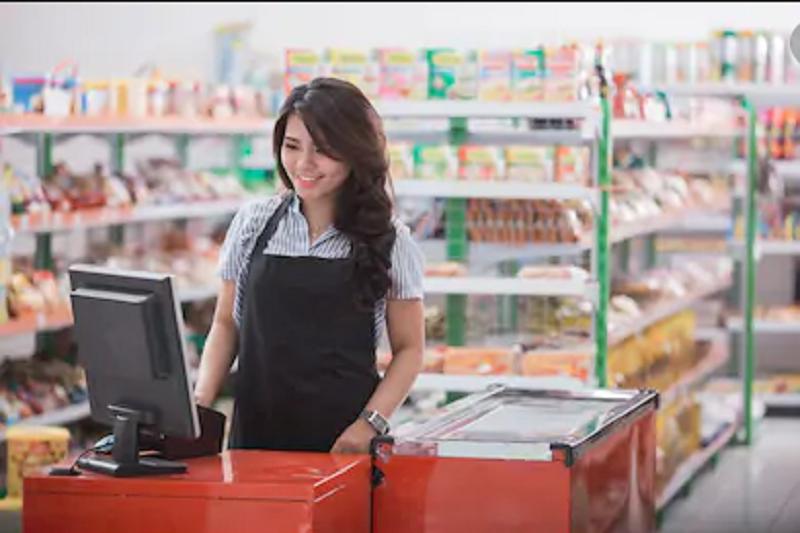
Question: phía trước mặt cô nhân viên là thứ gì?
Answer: phía trước mặt cô nhân là một màn hình máy tính